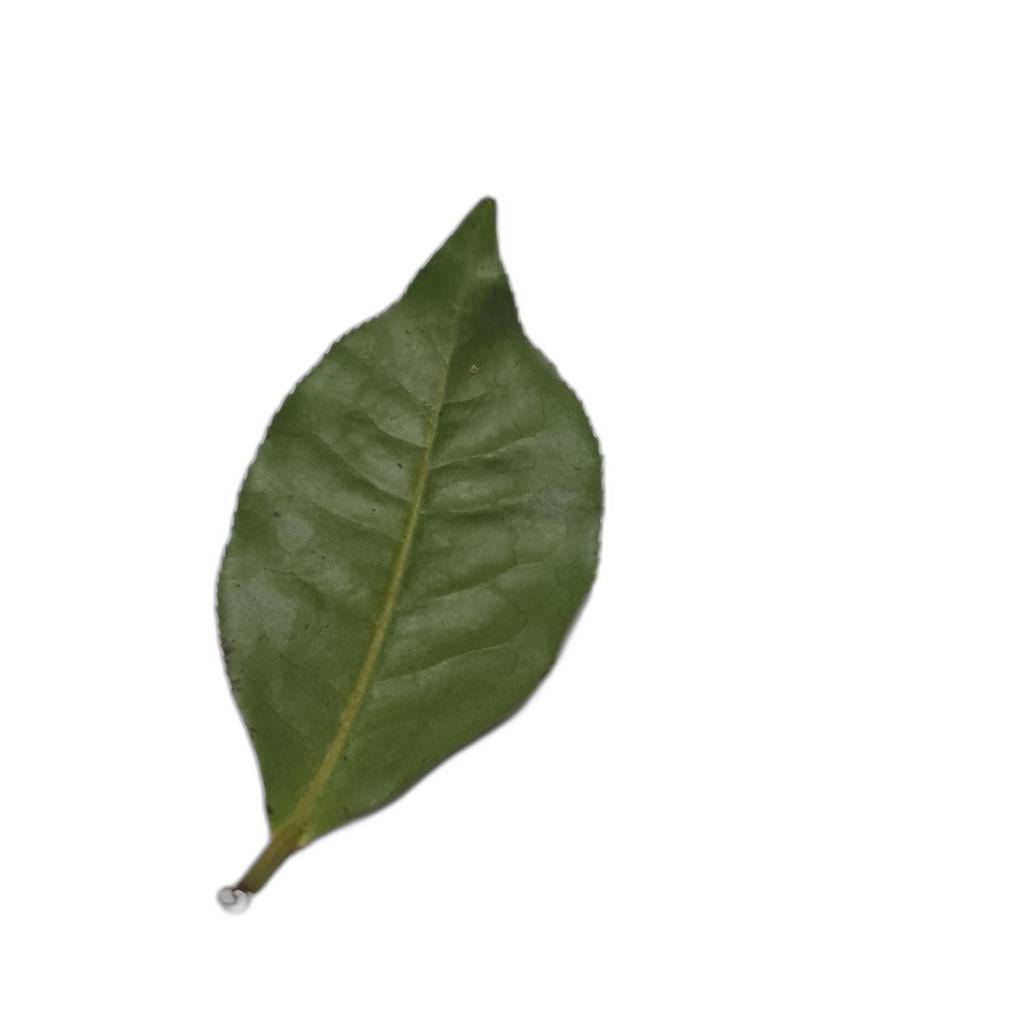
Label: Healthy